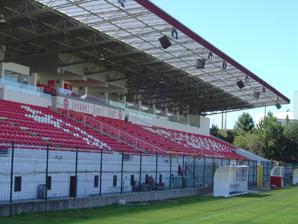
Building: Estádio do Mar
Country: Portugal
Year built: 1964
Stadium in Matosinhos, Portugal Estádio do Mar Estádio do Mar - Main stand Address Senhora da Hora Portugal Coordinates 41°11′2.29″N 8°40′0.91″W / 41.1839694°N 8.6669194°W / 41.1839694; -8.6669194 Type Multi-use Capacity 6798 Surface Grass Current use Association football Construction Built 1964 Opened 1 January 1964 Estádio do Mar is a multi-use stadium in Matosinhos , Portugal .  It is used mostly for football matches and is the home stadium of Leixões . The stadium seats 6,798 and was built in 1963 and inaugurated on 1 January 1964 with a match against Benfica , who won 4–0. References